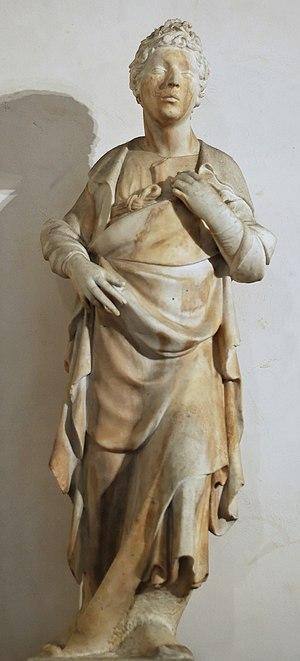
Jeune prophète, attribué à Donatello, vers 1406-1409. Provient du pinnacle à gauche du tympan de la Porta della Mandorla, à Florence. Marbre, musée de l'Œuvre du Dôme. Italiano: Profetino, attribuito a Donatello, 1406-1409 ca. È stato posto sul pinnacolo del timpano della Porta della Mandorla a Firenze. Marmo, Museo dell'Opera del Duomo.
La porte de la Mandorle est le porche latéral gauche du flanc nord de la cathédrale Santa Maria del Fiore faisant face à la via dei Servi, à Florence. Ses sculptures ont été réalisées, de 1391 à 1423, par divers sculpteurs dont Donatello et Nanni di Banco.